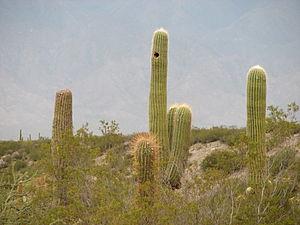
Cactus candélabre (cardón) en Argentine
Echinopsis atacamensis est une espèce des spermaphytes de la famille des cactus d'Amérique du Sud, où il est appelé cardón.